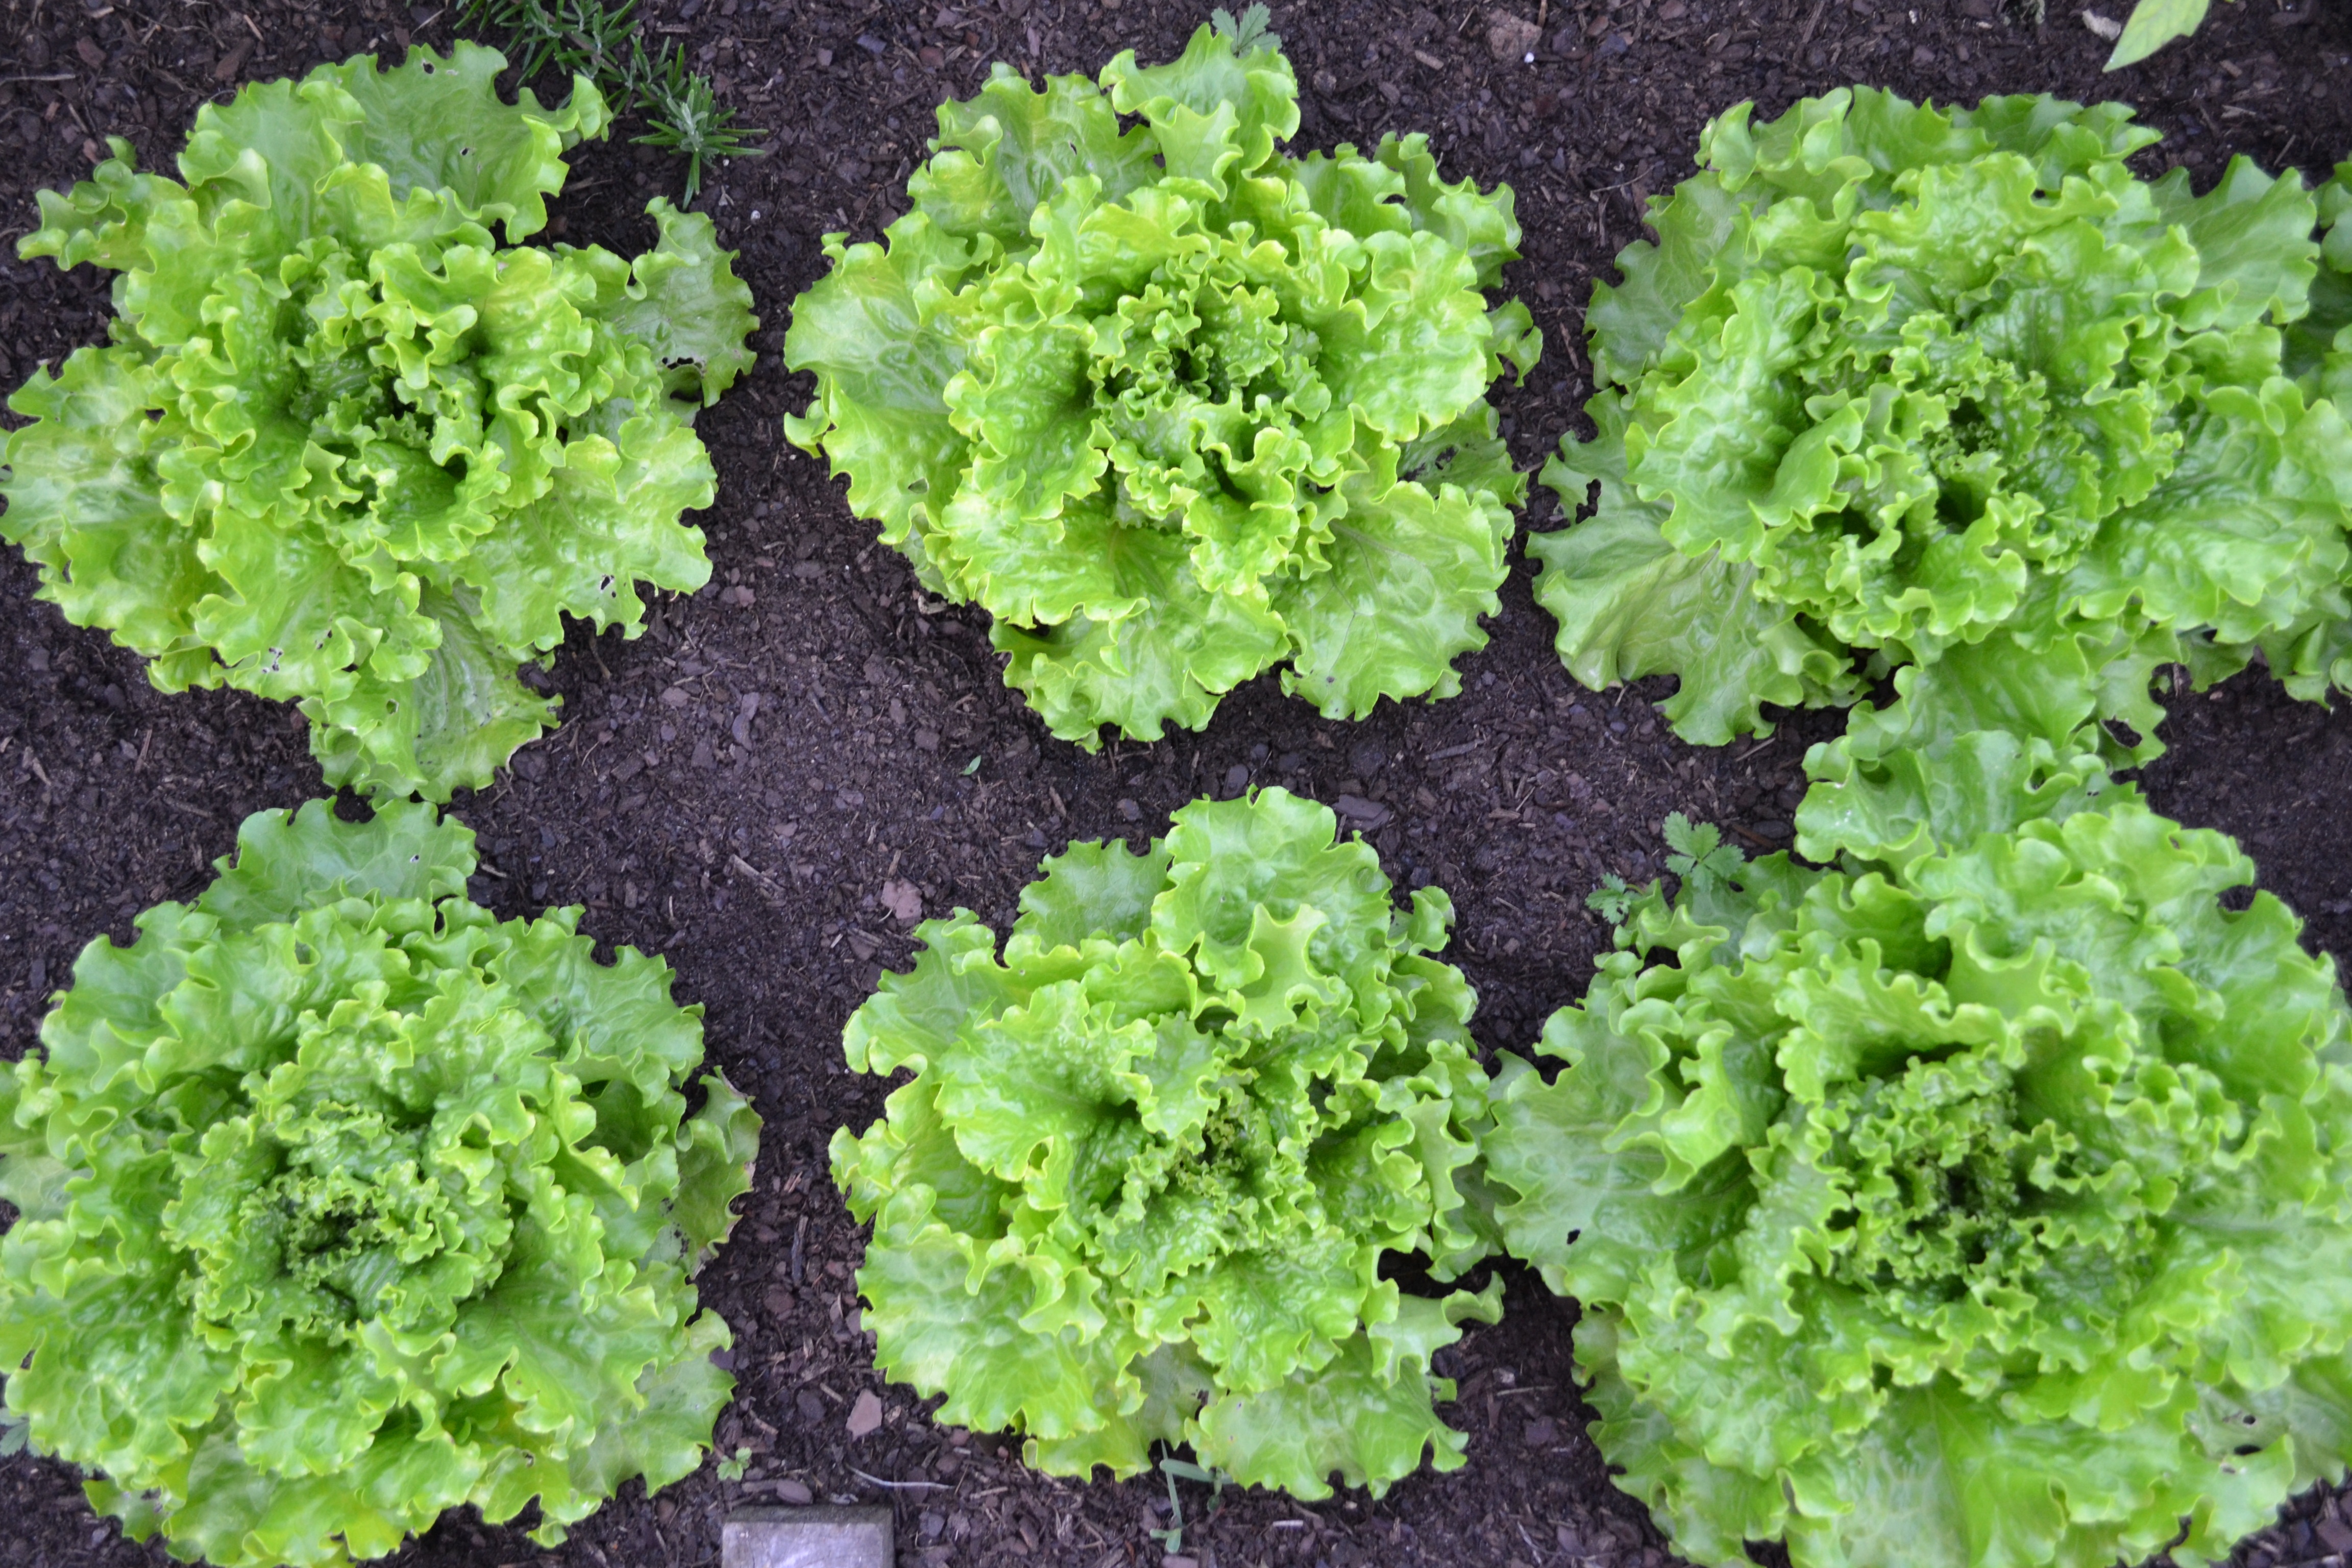
food, salad, green, harvest, produce, vegetable, garden, lettuce, plants, earth, vegetables, green salad, vegetable garden, green leaves, batavia, annual plant, leaf vegetable, rapini